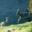
Label: deer